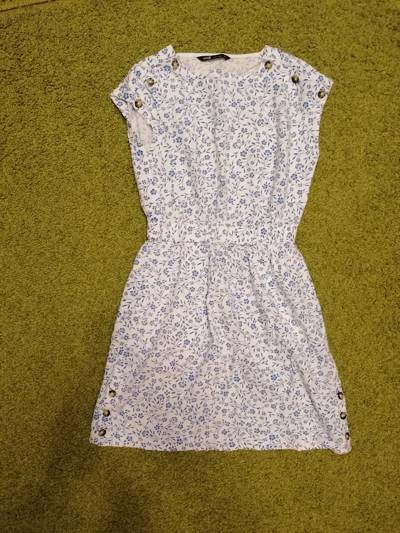
Waste category: clothes